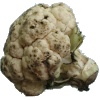
Label: Cauliflower 1